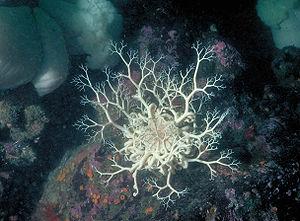
Les Euryalida sont un ordre d'ophiures. Ce sont de grandes ophiures planctonivores d'eaux sombres.
Gorgonocephalus est un genre d'ophiures de la famille des Gorgonocephalidae.